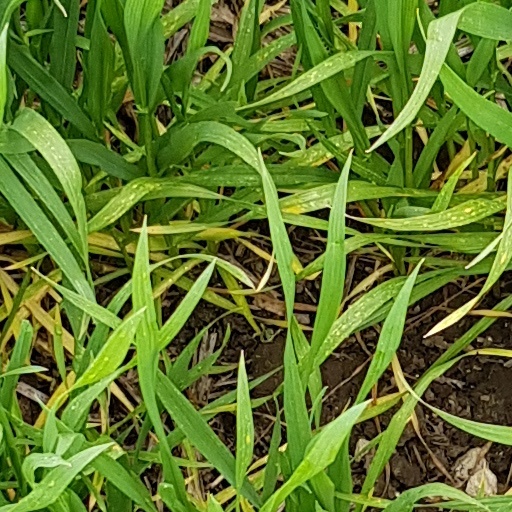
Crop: wheat